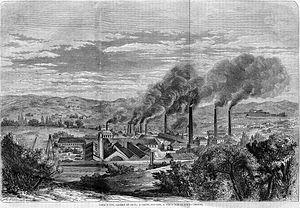
Saint-Chamond est une commune française située dans le département de la Loire en région Auvergne-Rhône-Alpes.